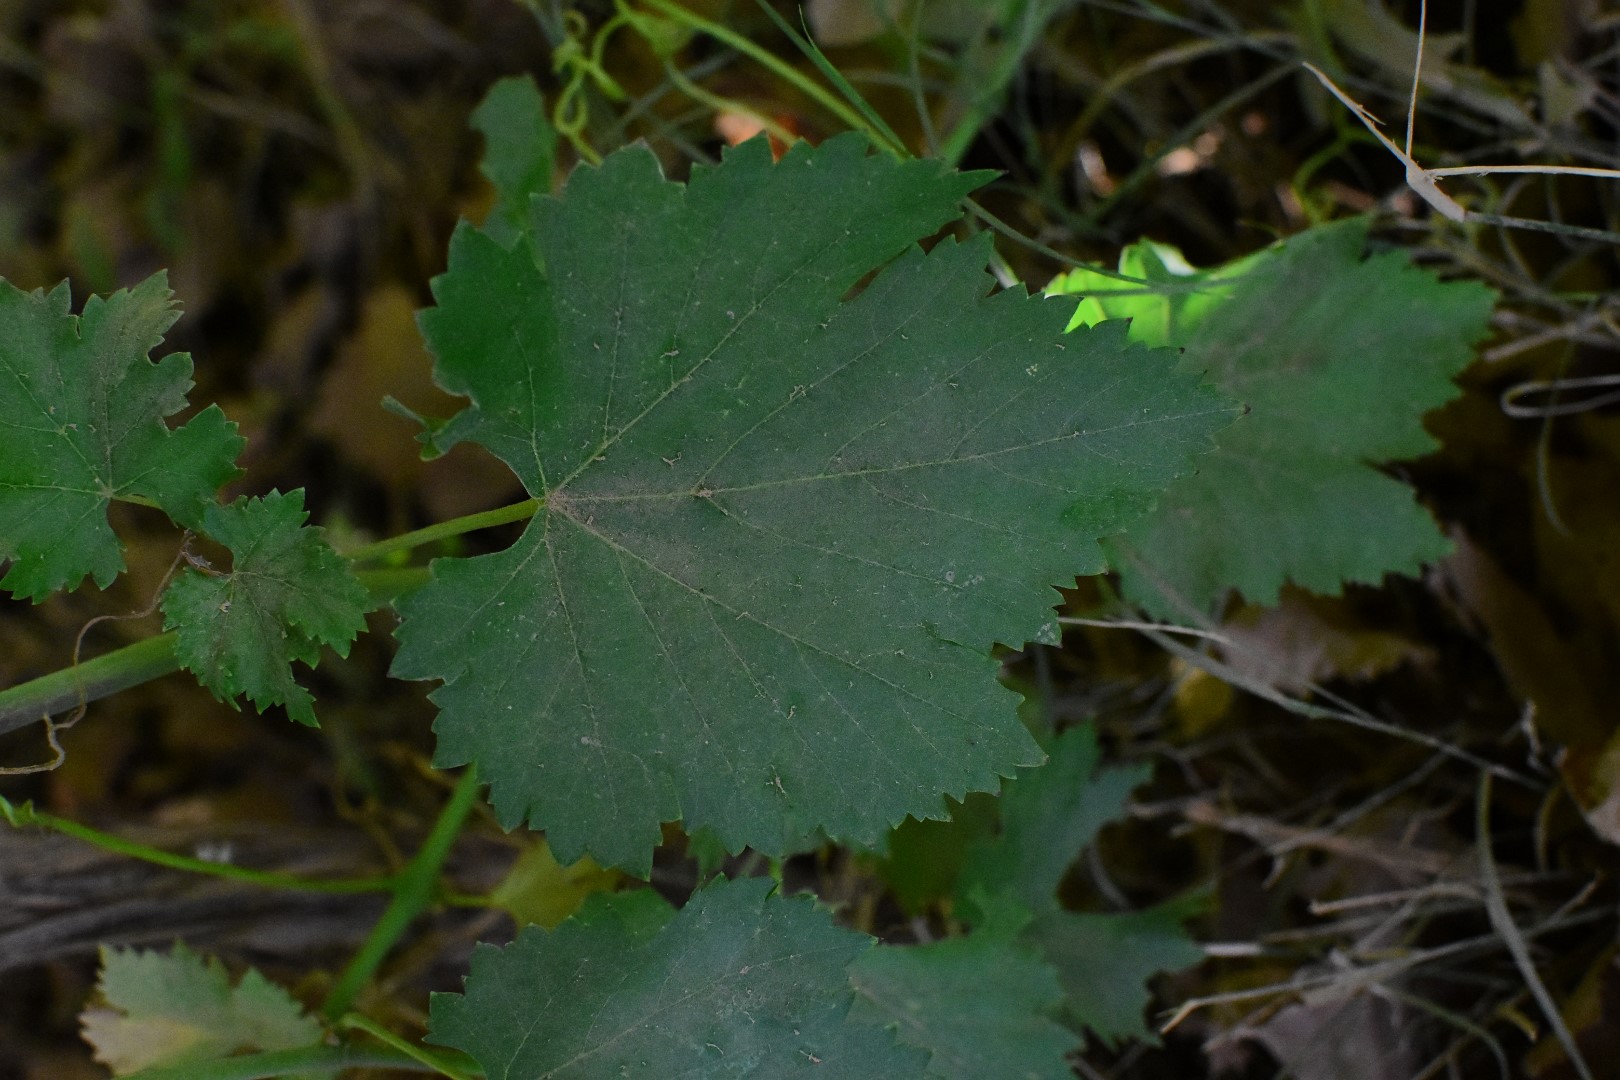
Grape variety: Deas Al-Annz